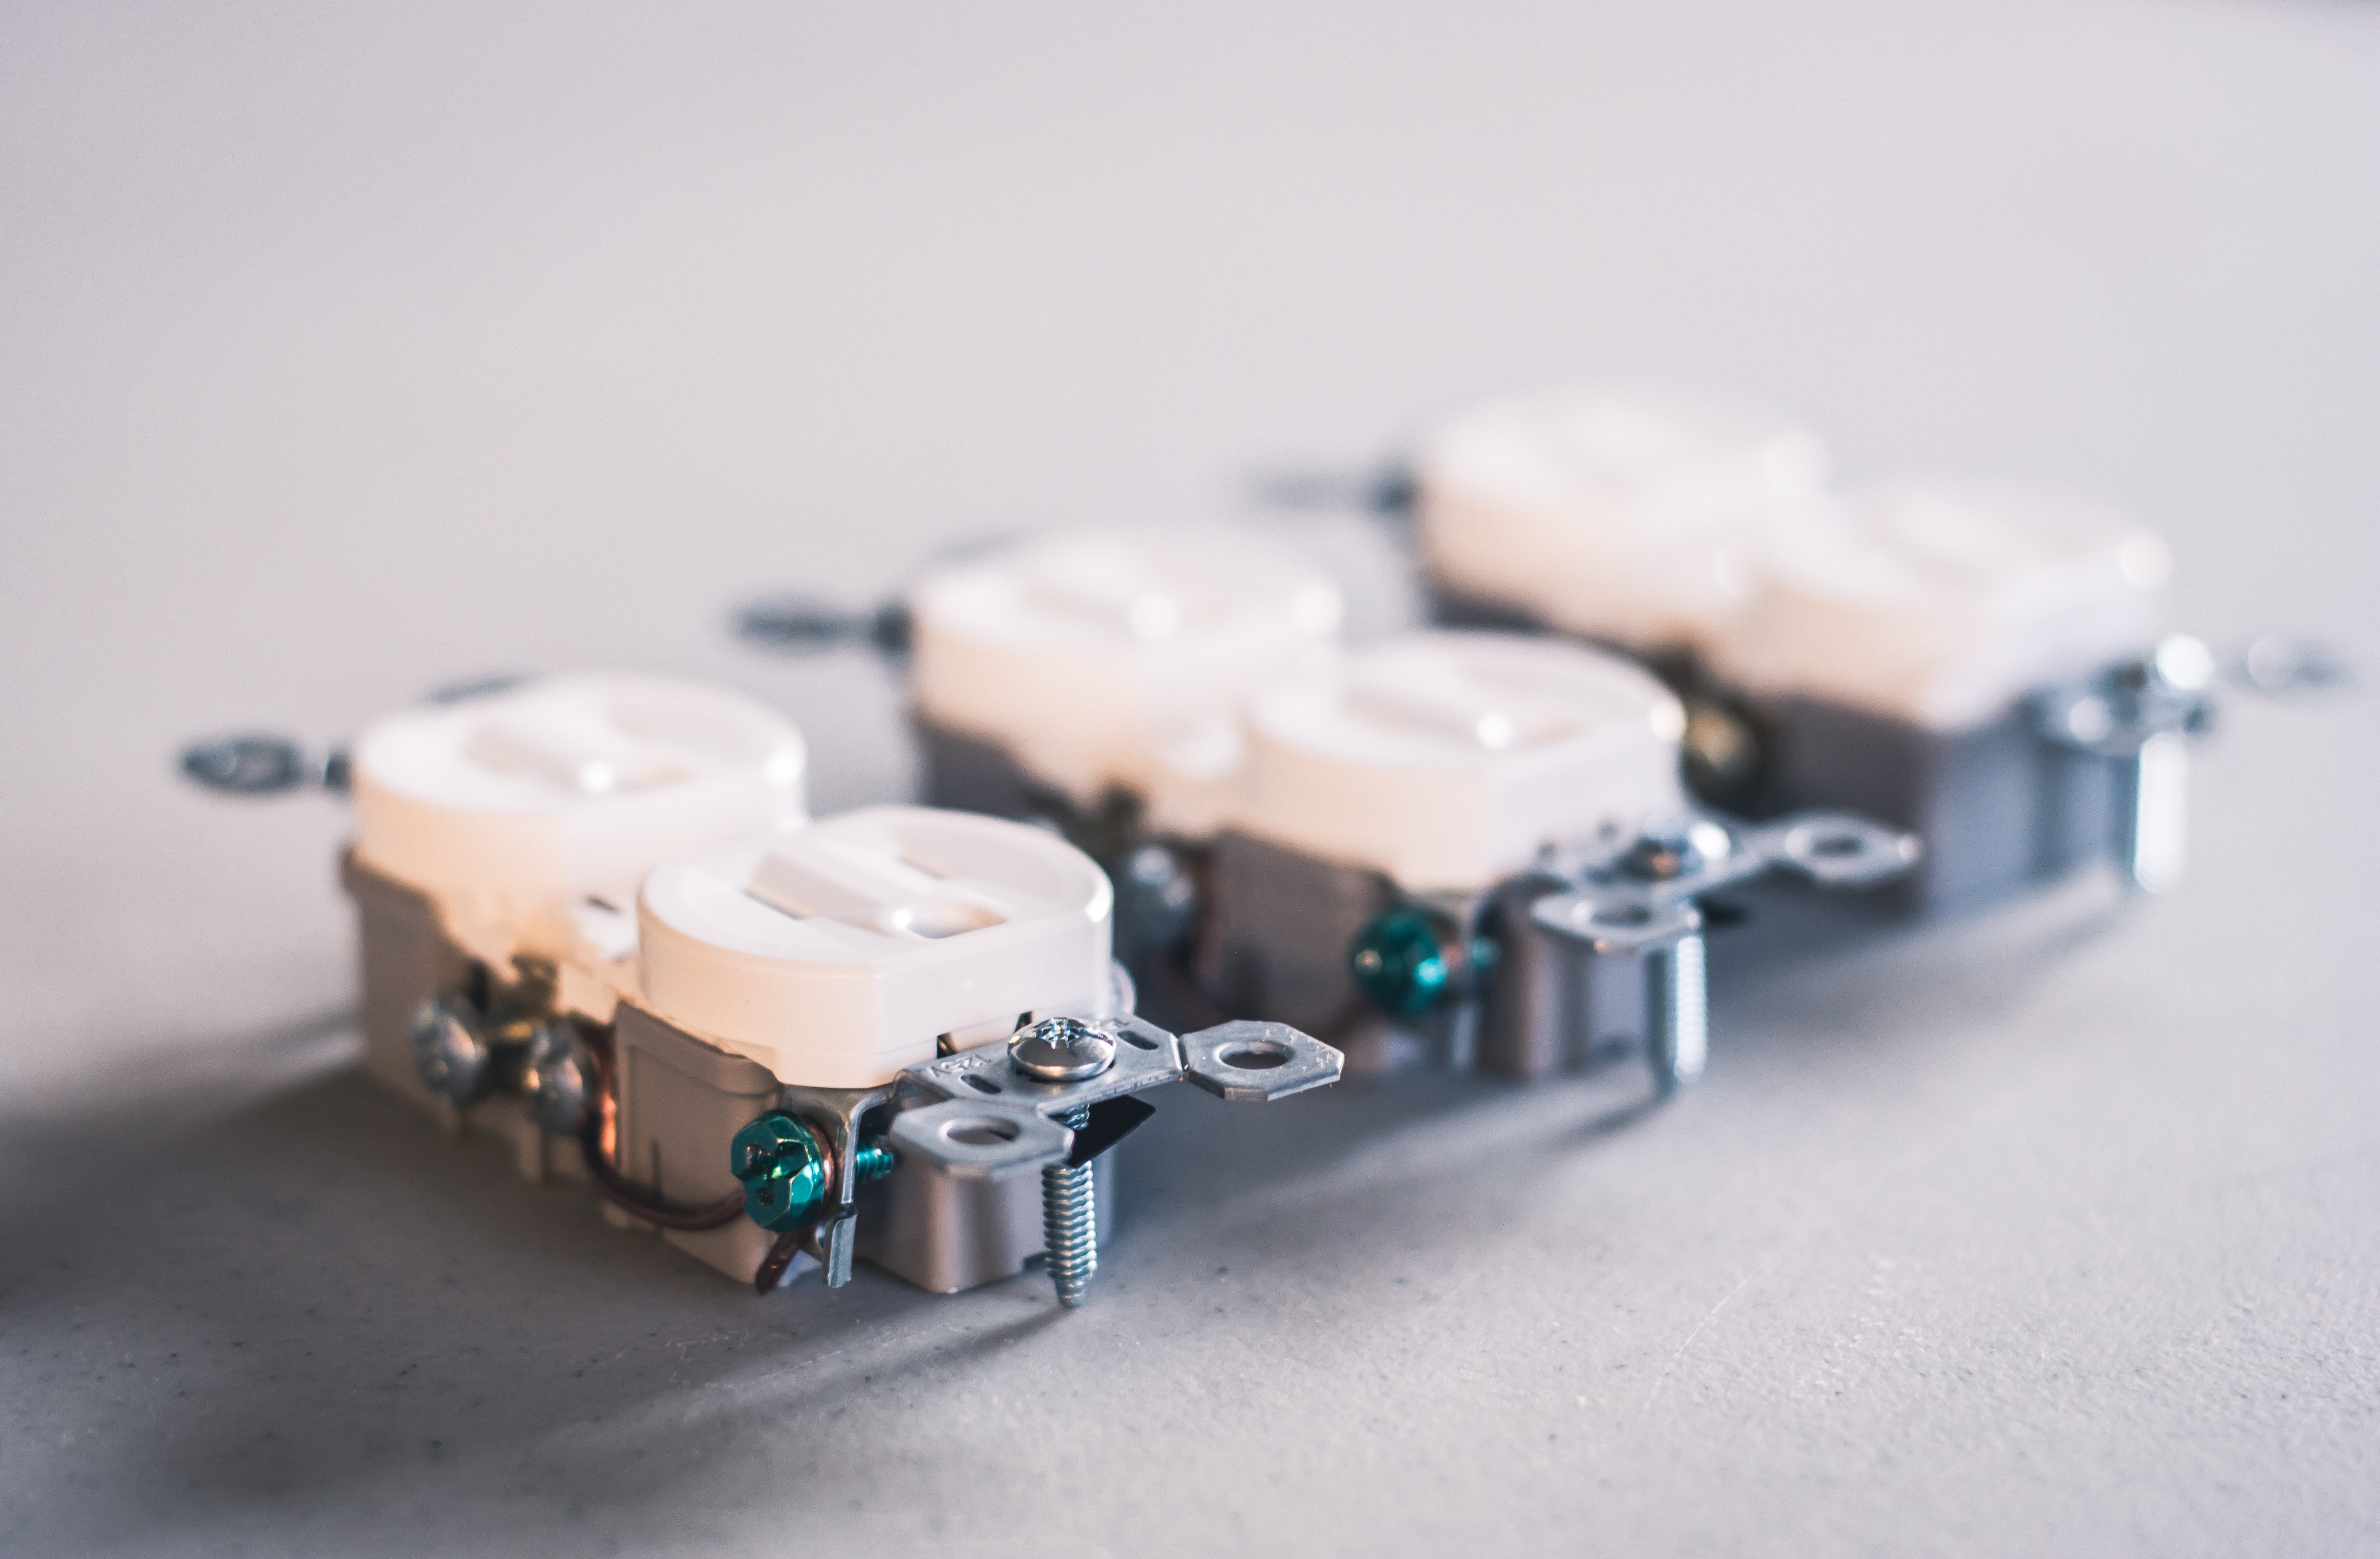
electronics, technology, electronic component, metal